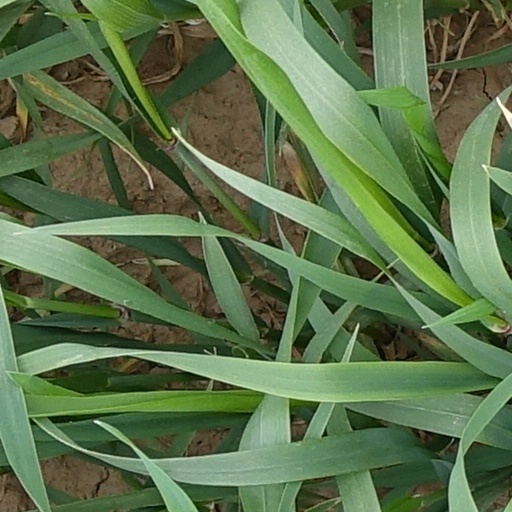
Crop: wheat